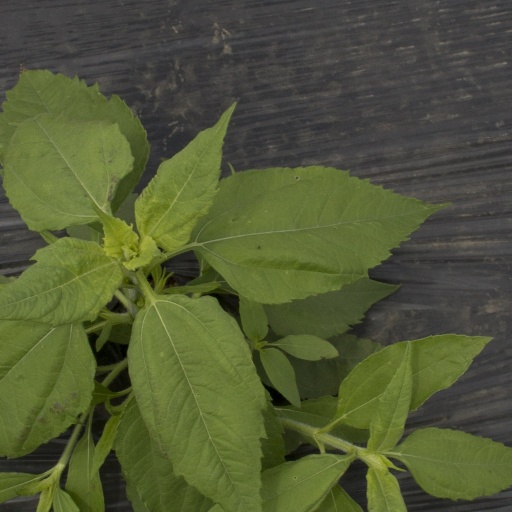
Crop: Jerusalem artichoke